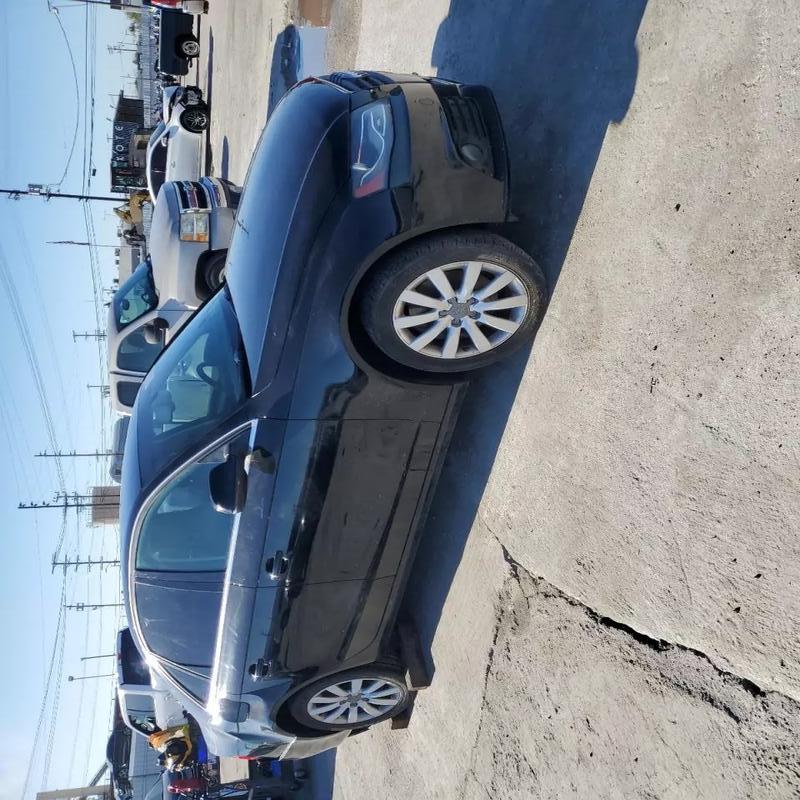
Aucun dommage détecté.
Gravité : aucun